Bobrová

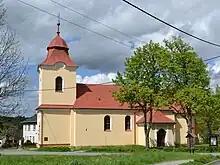
Church of Saint Margaret

The Church of Saints Peter and Paul is a valuable Baroque building. It was rebuilt to its present form in 1714–1722 according to the design by Jan Santini Aichel.